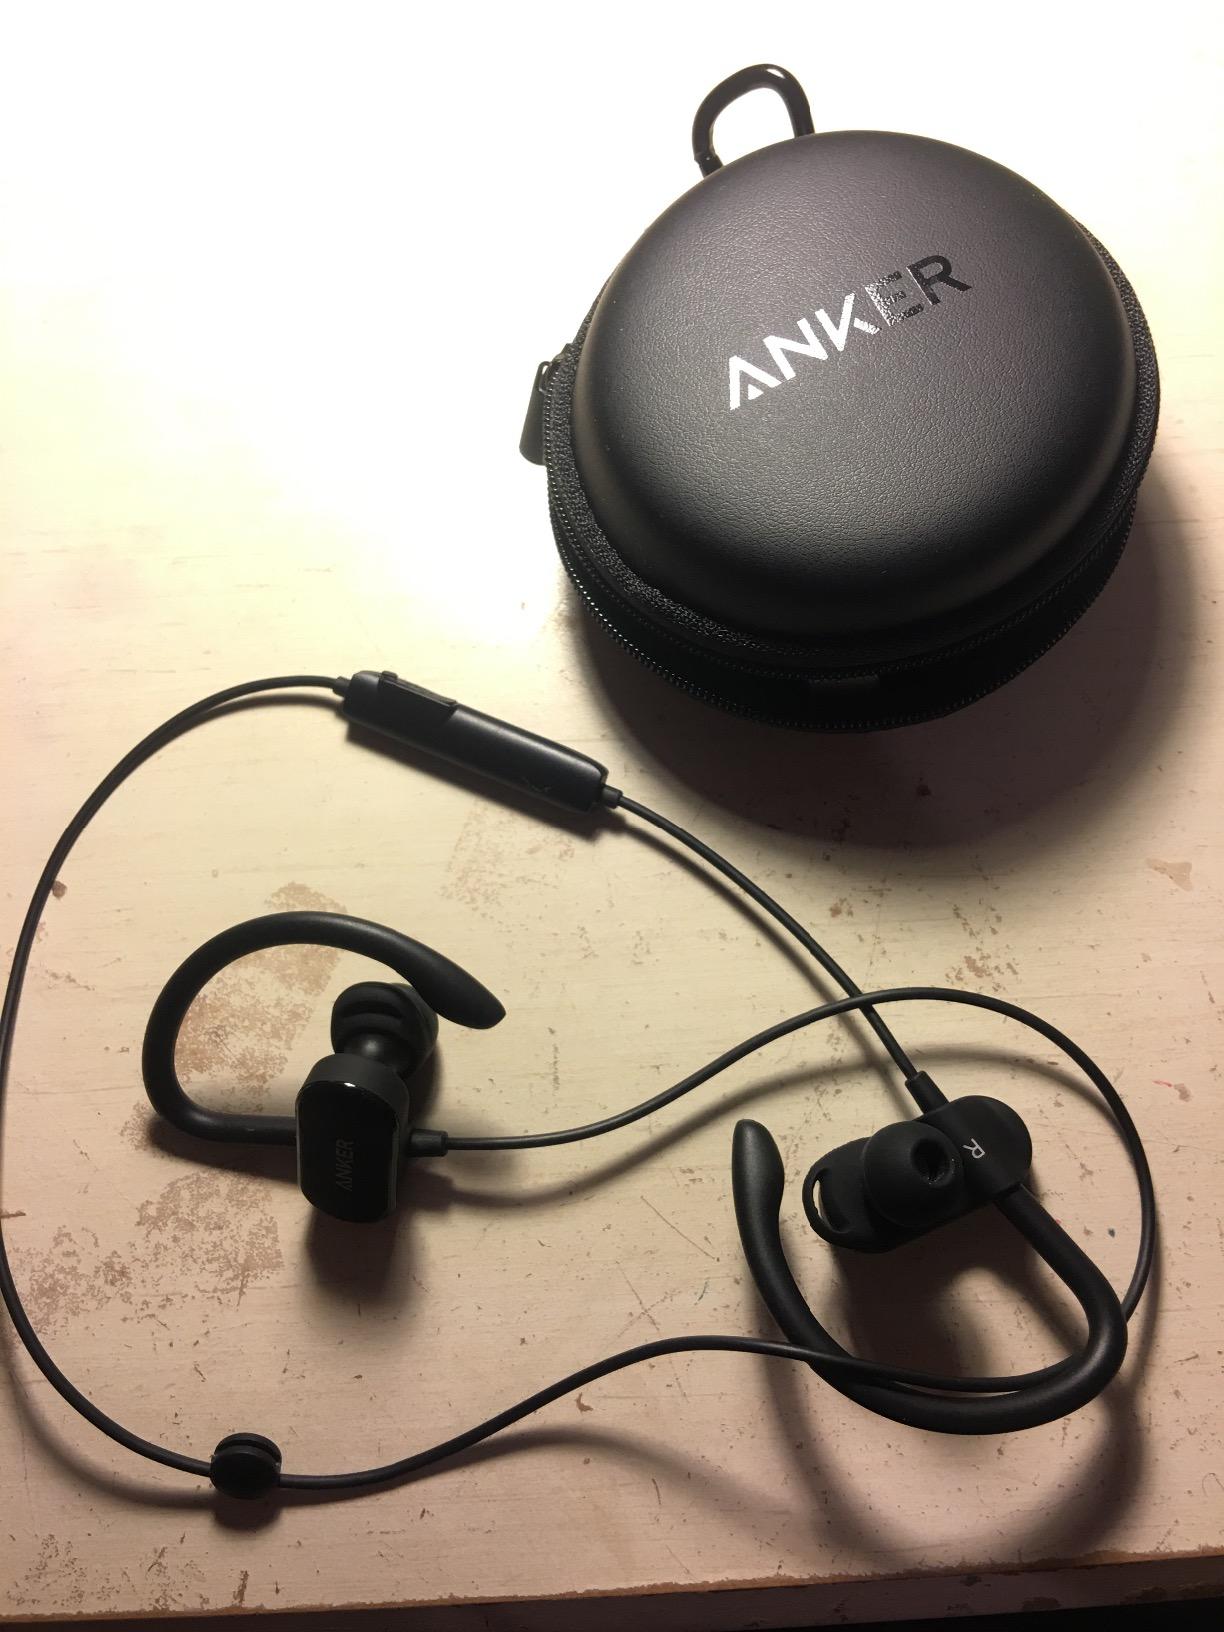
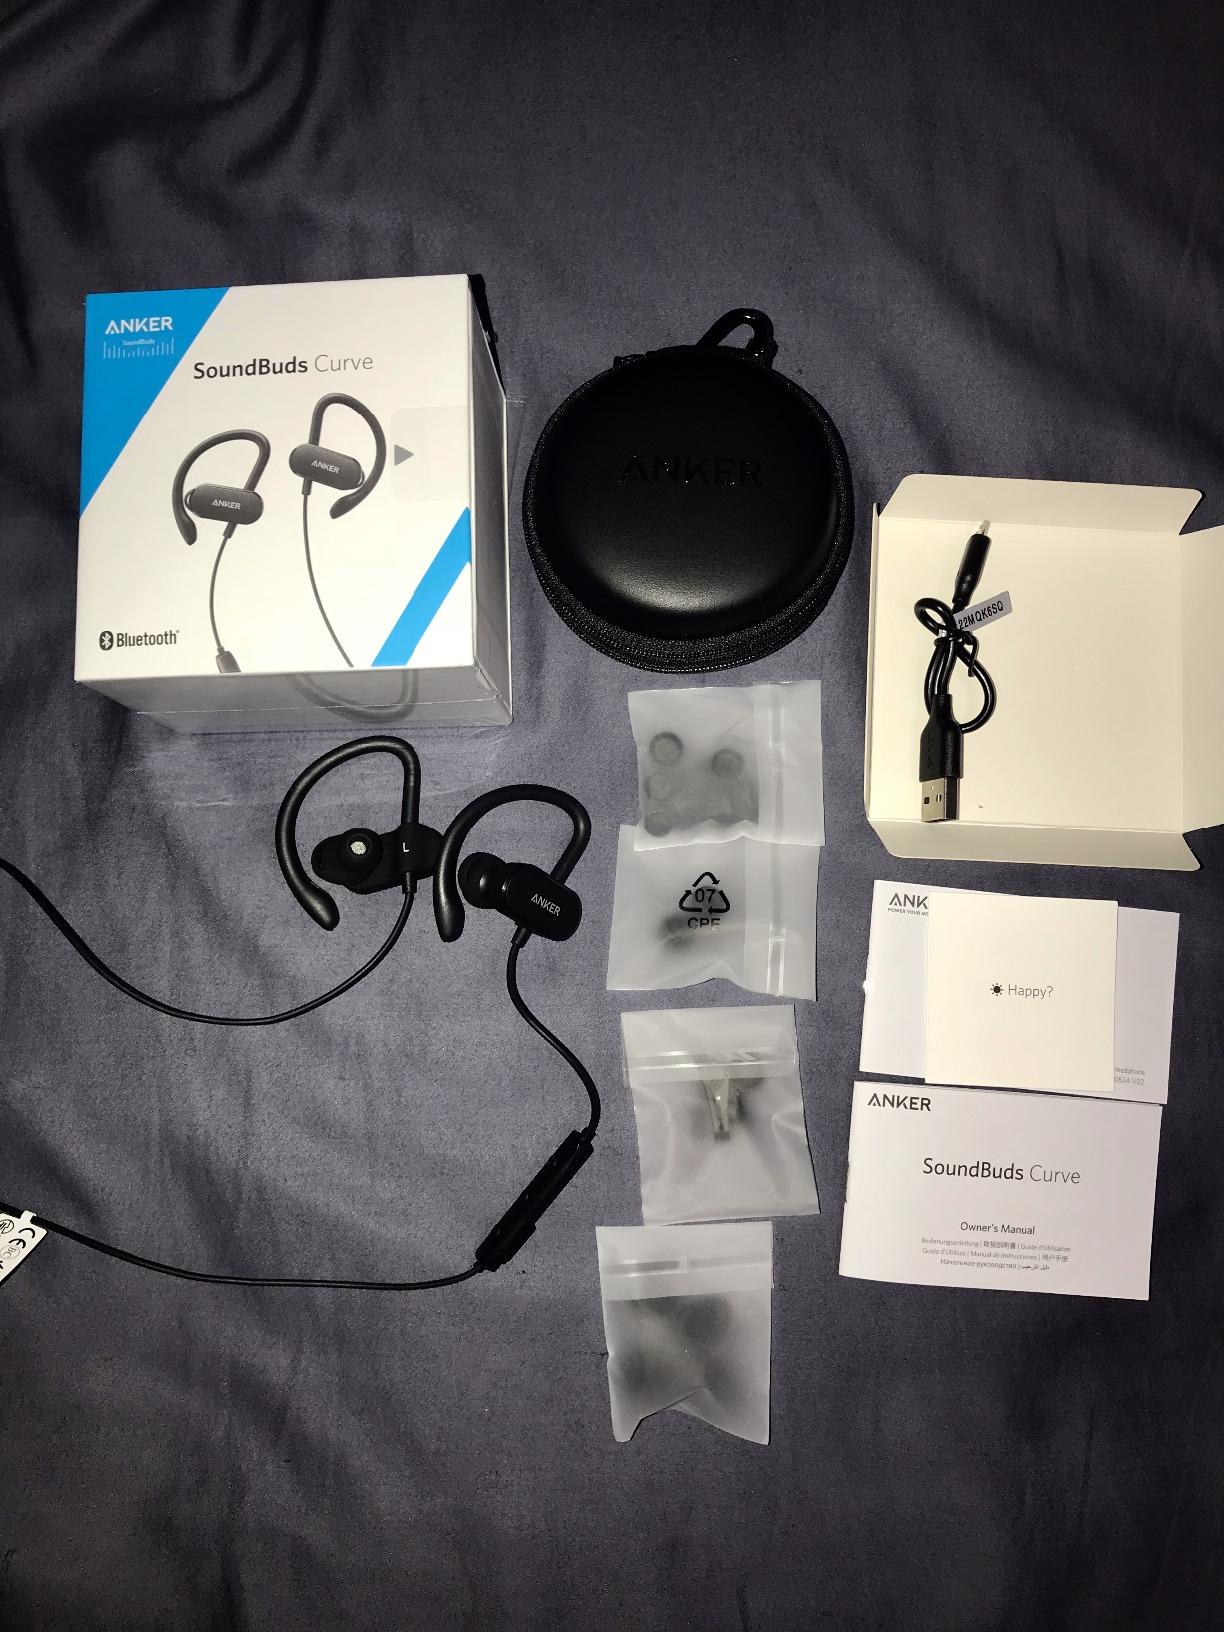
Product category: headphones
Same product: yes